Harald Glööckler

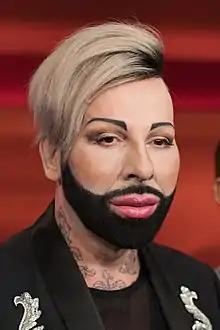
Glööckler in 2019

Harald Glööckler, real name Harald Glöckler (born 30 May 1965), is a German fashion designer and entrepreneur, who became famous mainly for his rhinestone-studded and glittering creations. His trademark is a crown motif, which is often supplemented by a "POMPÖÖS" lettering.